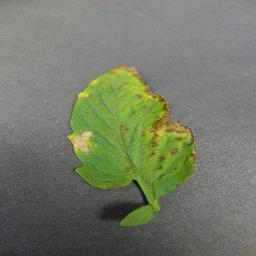
Label: Tomato___Bacterial_spot